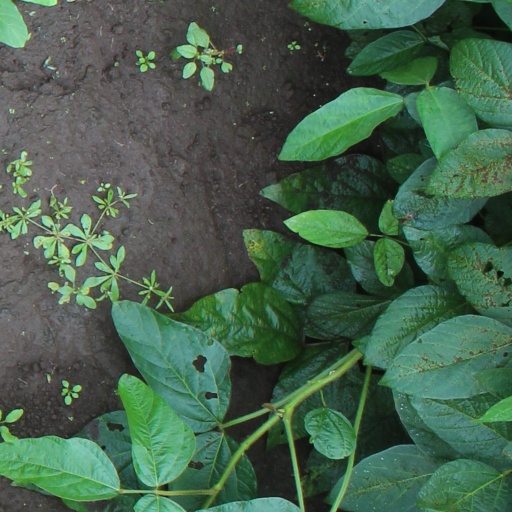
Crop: soybean